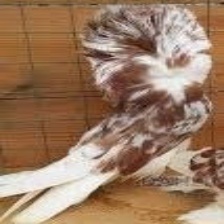
Species: JACOBIN PIGEON
Scientific name: COLUMBA LIVIA